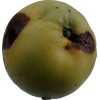
Label: Apple 13